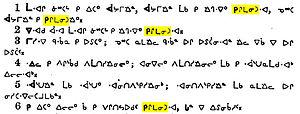
Jean 1:1-6 en syllabaire cri, Kicemanito en jaune Español: Juan 1:1-6 en silabario cree, Kicemanito en amarillo